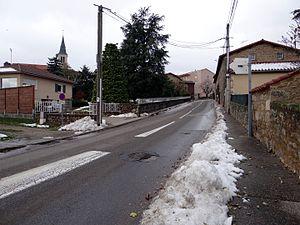
Entrée du village par la route venant de Thurins (D75), Rontalon, Rhône, France.
Rontalon est une commune française, située dans le département du Rhône en région Auvergne-Rhône-Alpes.